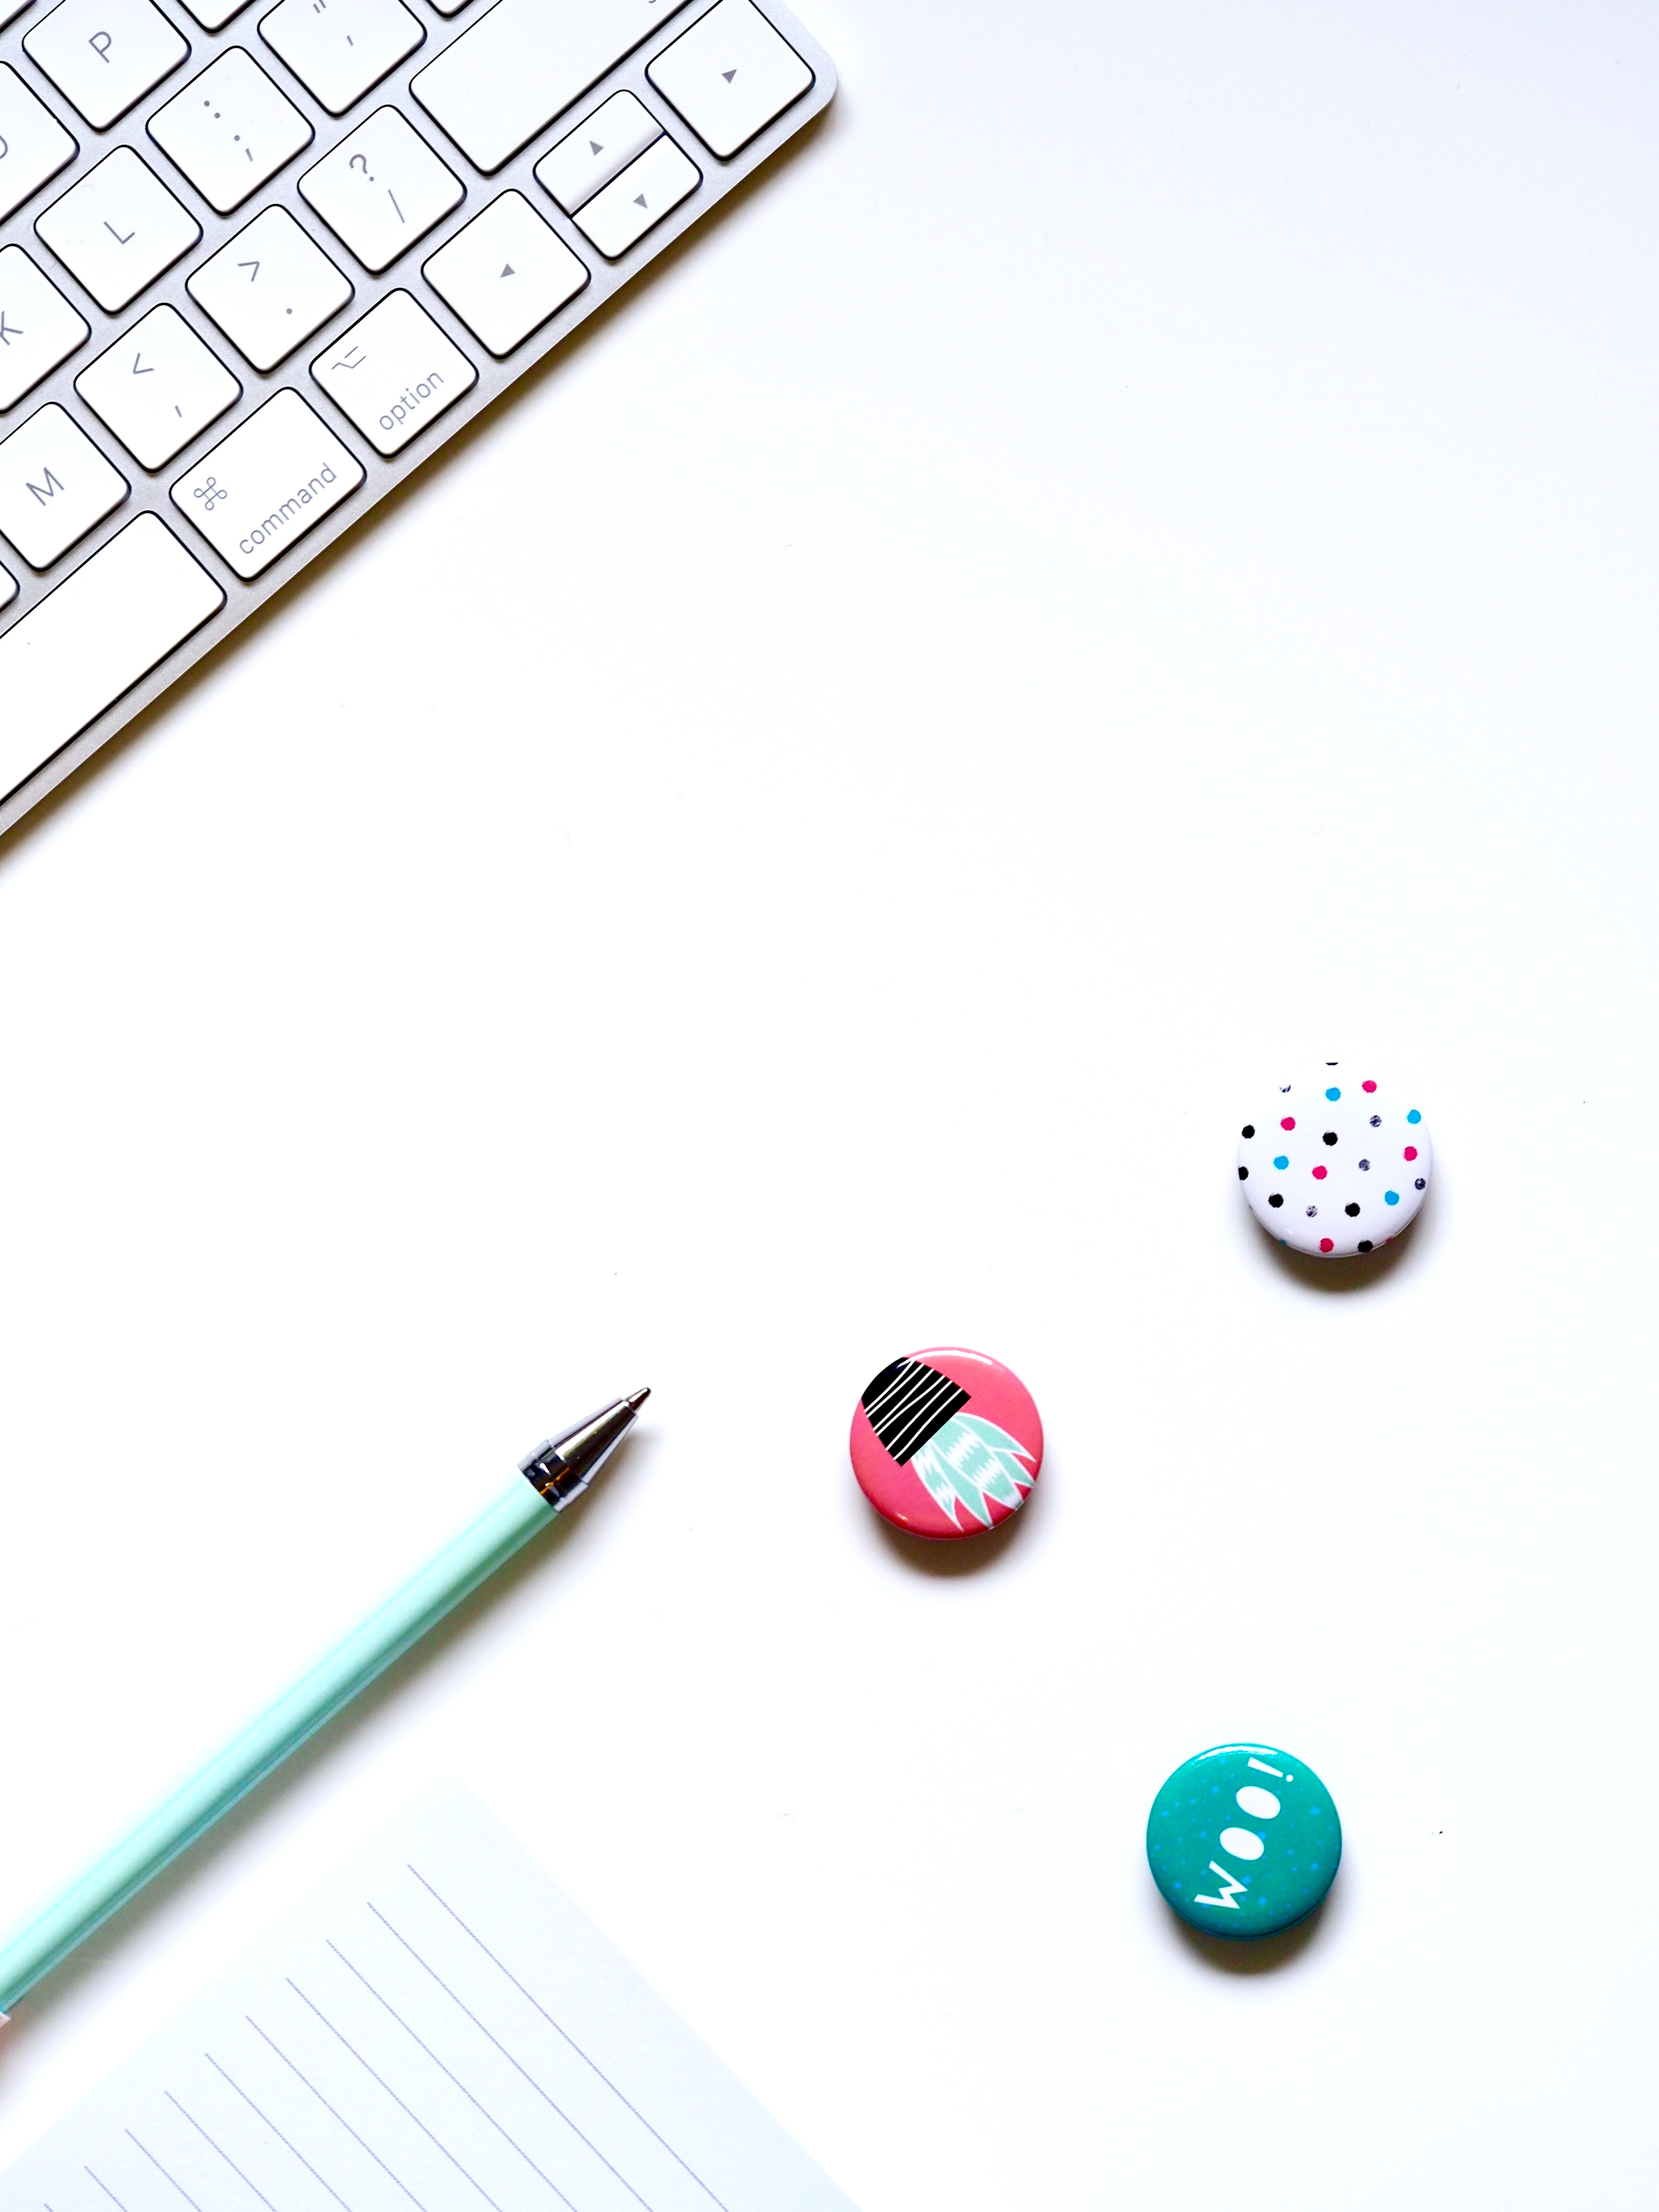
Material property, table, games, fashion accessory, circle